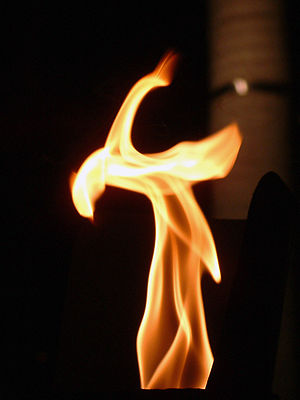
Forbrænding
Forbrænding med flammedannelse. Forbrænding kan også foregå uden flammedannelse.
Forbrænding er en exoterm kemisk reaktion, hvor et stof reagerer med en oxidant, typisk med ilt, under varmeudvikling og omdannelsen af stoffet til et andet stof.